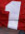
Number: 1